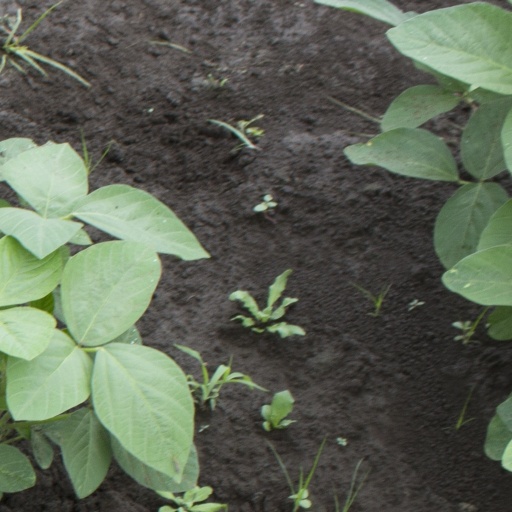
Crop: soybean